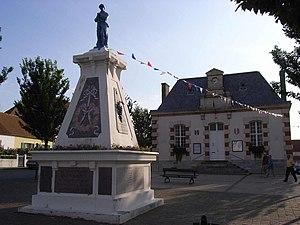
Wissant est une commune française située dans le département du Pas-de-Calais en région Hauts-de-France.